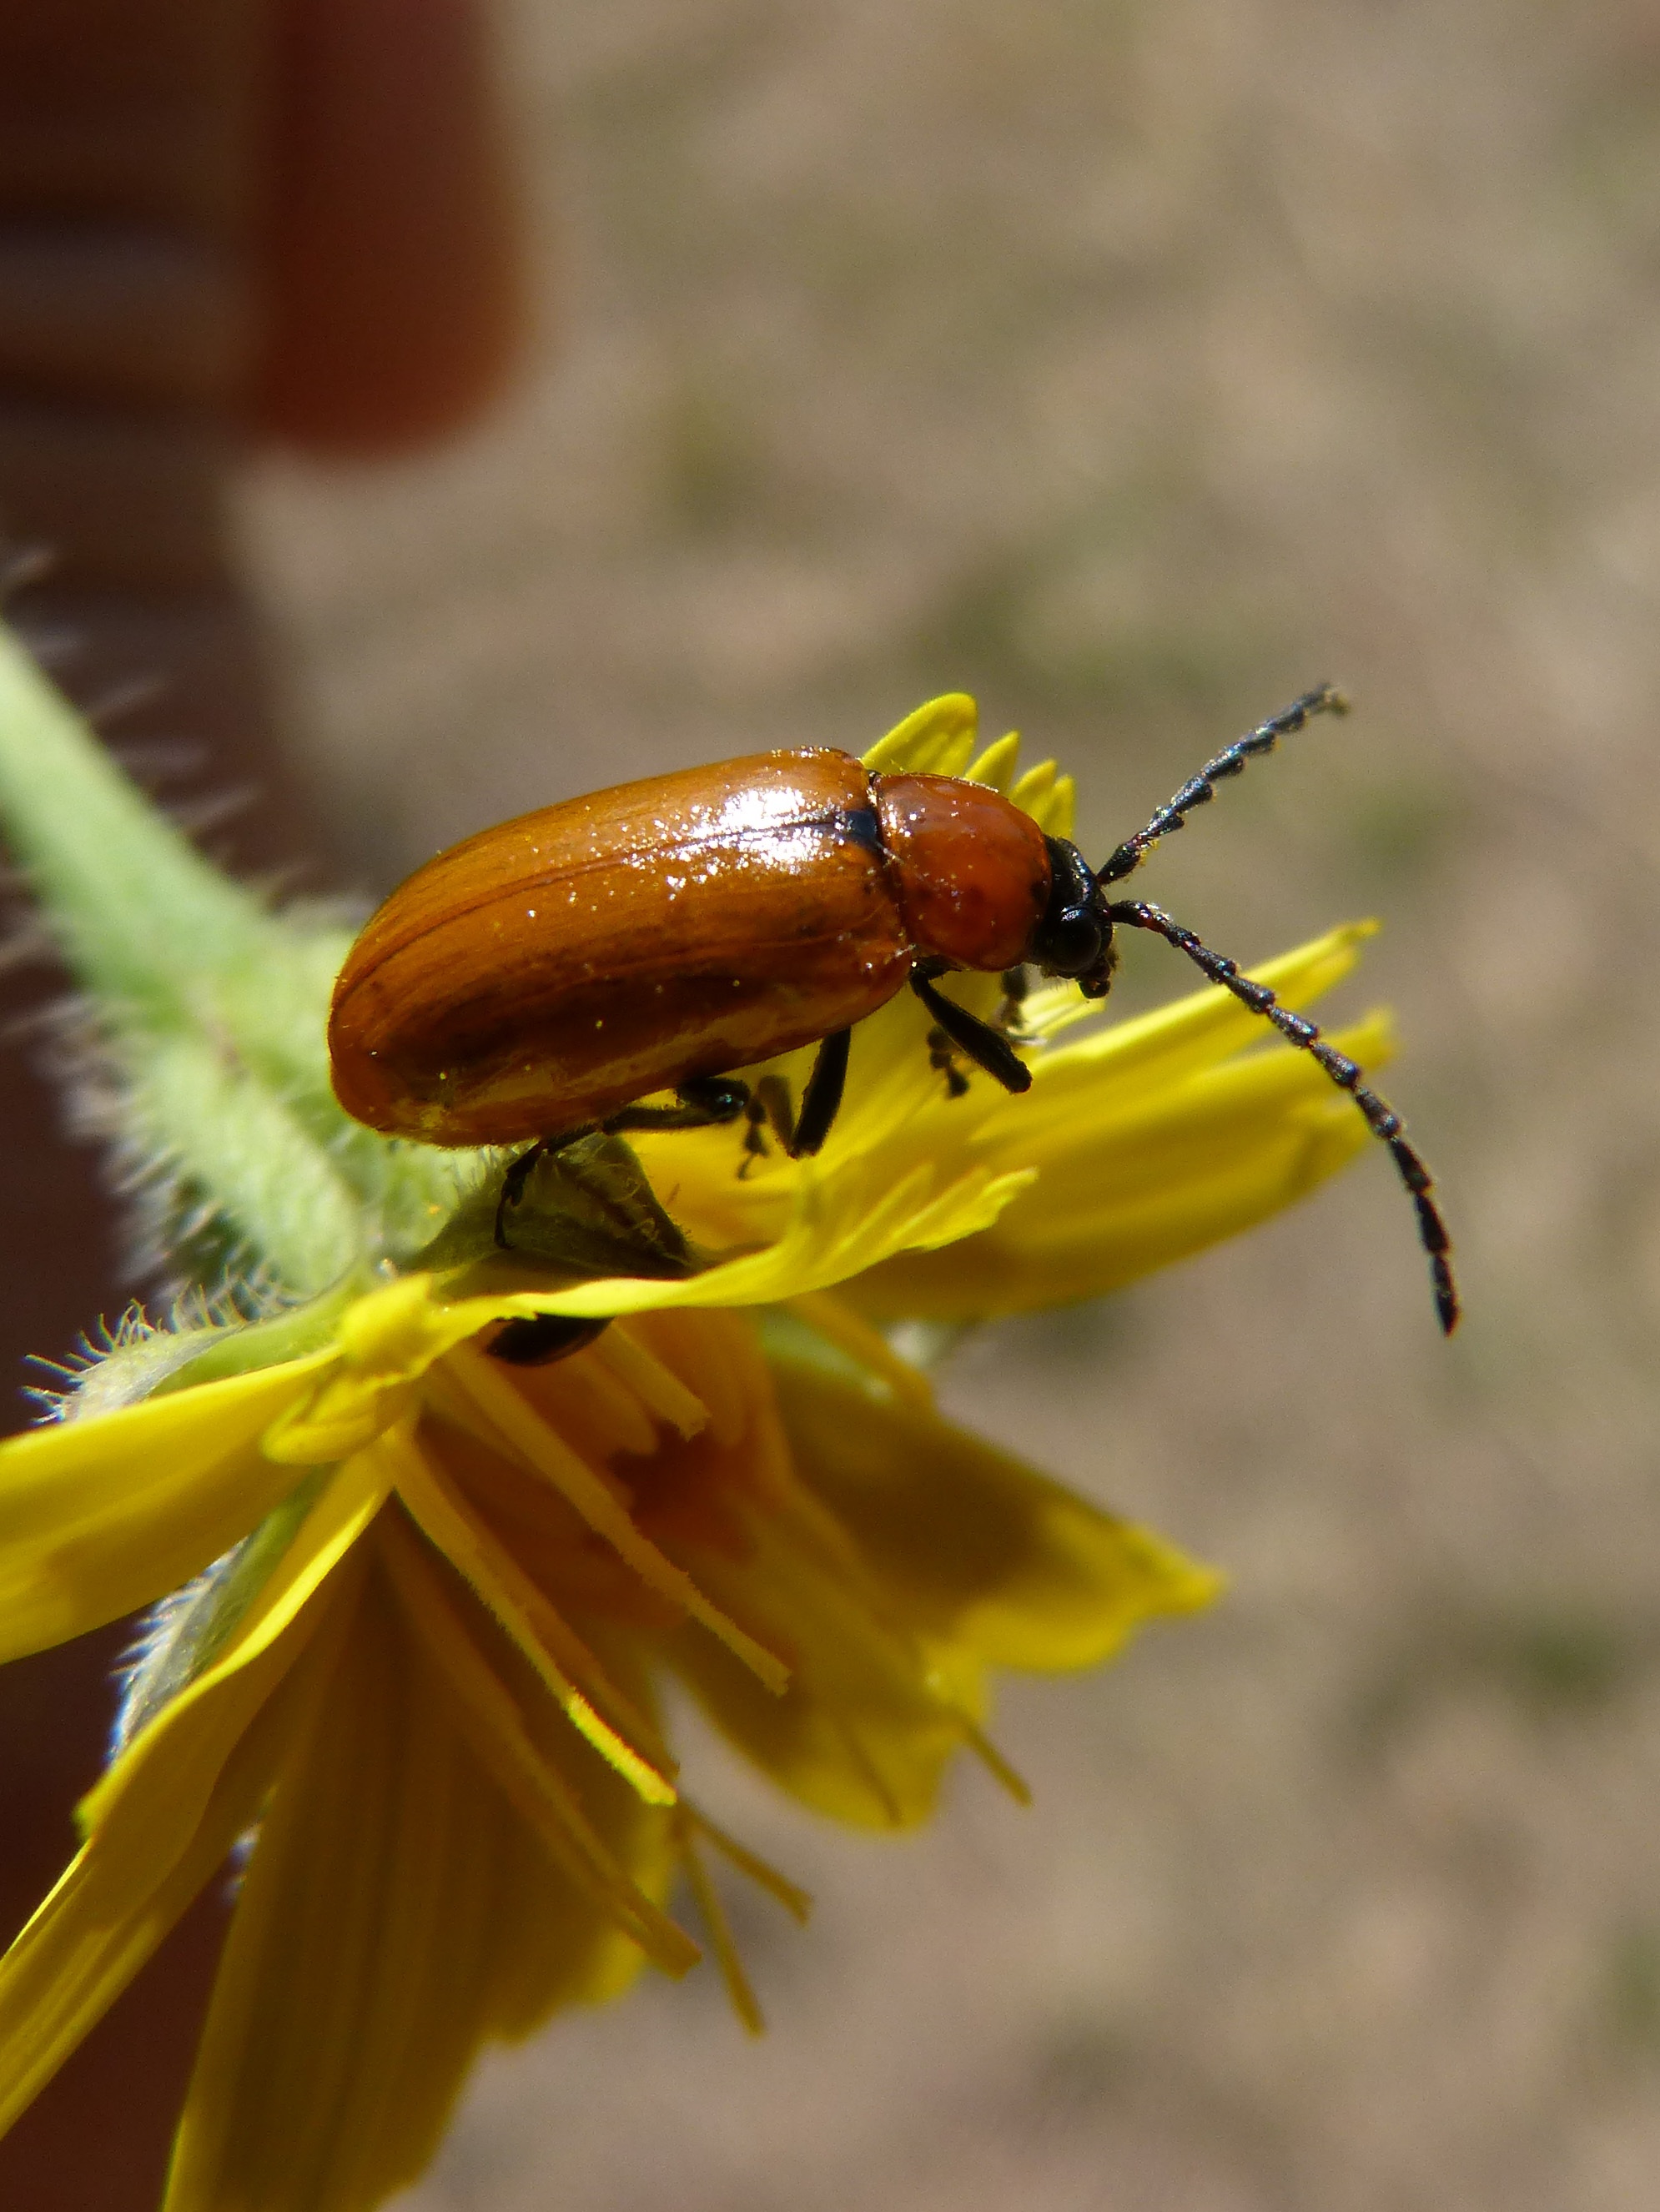
nature, photography, dandelion, leaf, flower, fly, wildlife, insect, botany, yellow, flora, fauna, invertebrate, close up, pest, beetle, nectar, diptera, weevil, antennas, macro photography, leaf beetle, orange beetle, plant stem, membrane winged insect